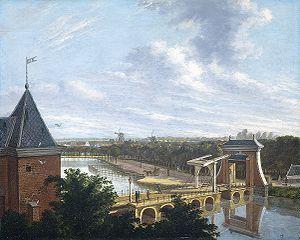
Johannes Rienksz Jelgerhuis, né à Leeuwarden le 24 septembre 1770 et mort à Amsterdam le 6 octobre 1836, est un peintre, graveur et acteur hollandais.
Le système de fortifications d'Amsterdam était un dispositif de protection de la ville médiévale contre les envahisseurs potentiels. Celui-ci connut plusieurs évolutions au cours des siècles, et plusieurs bâtiments de la ville, comme le Waag, la Montelbaanstoren ou encore la Schreierstoren témoignent encore de sa présence. Alors que la construction des dernières fortifications de la ville médiévale fut réalisées au XVIIᵉ siècle, à la suite du troisième et du quatrième plan d'expansion de la ville, le système tomba progressivement en désuétude avec la mise en place de la ligne de défense d'Amsterdam au XIXᵉ siècle.